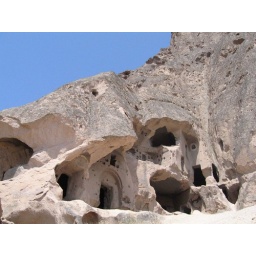
more rock houses in the rock city